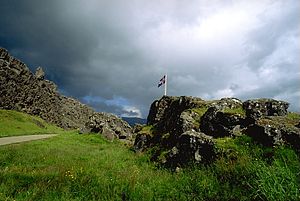
Islands politik / Galleri
Denne artikel omhandler Islands politik.